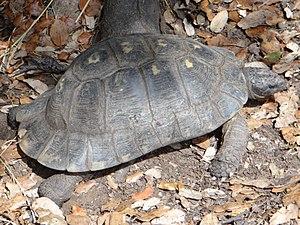
Tortue bordée (Testudo marginata) au parc A Cupulatta, Corse